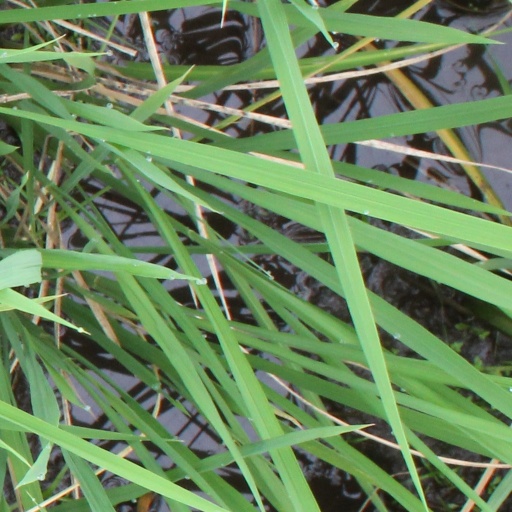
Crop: rice